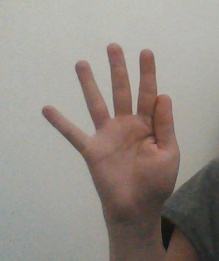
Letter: sheen